Baliem Valley

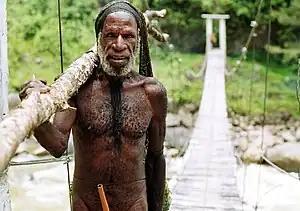
Yali tribesmen in the Baliem Valley

When Western anthropologists explored Baliem Valley in the 1940s and 1960s, they thought it was only populated by Dani people. However, further exploration to the east and south revealed that the valley was also inhabited by Yali people, Mek people, and Nduga people. During discussions by Dewan Adat Papua in 2002, it was decided that people living in Baliem Valley are called Hubula people, Walak people located to the north, and Lani people (Western Dani) located to the west.